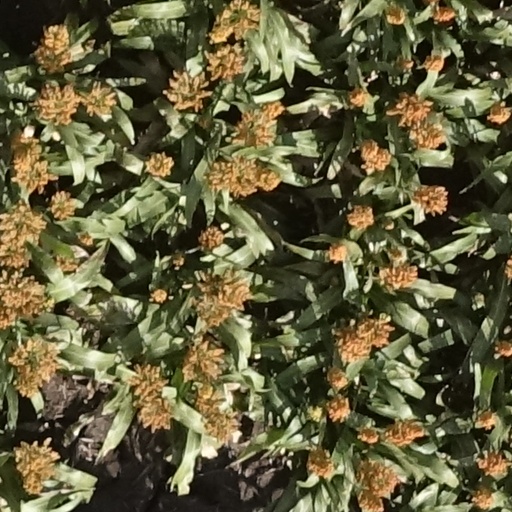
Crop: sorghum